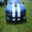
Label: automobile